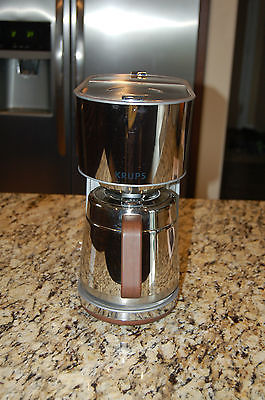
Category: coffee maker